Karvia Church

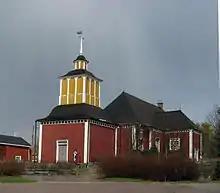
The church of Karvia

Karvia Church is a wooden church in Karvia, Finland. It was built in 1789-1798 by Salomon Köhlström. The bell tower which is located in front of the church was completed 1806. The church has been extended and renovated several times in the course of the years.